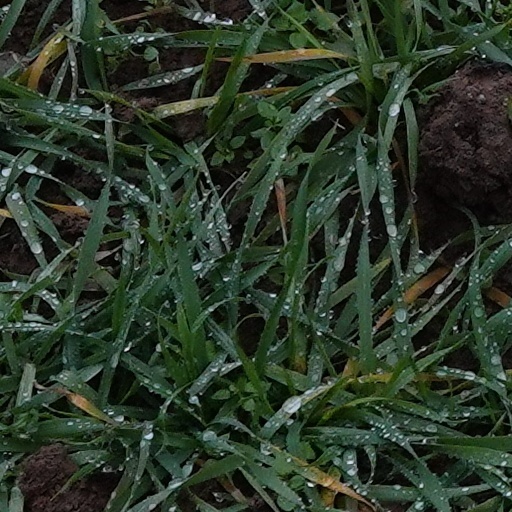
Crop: wheat